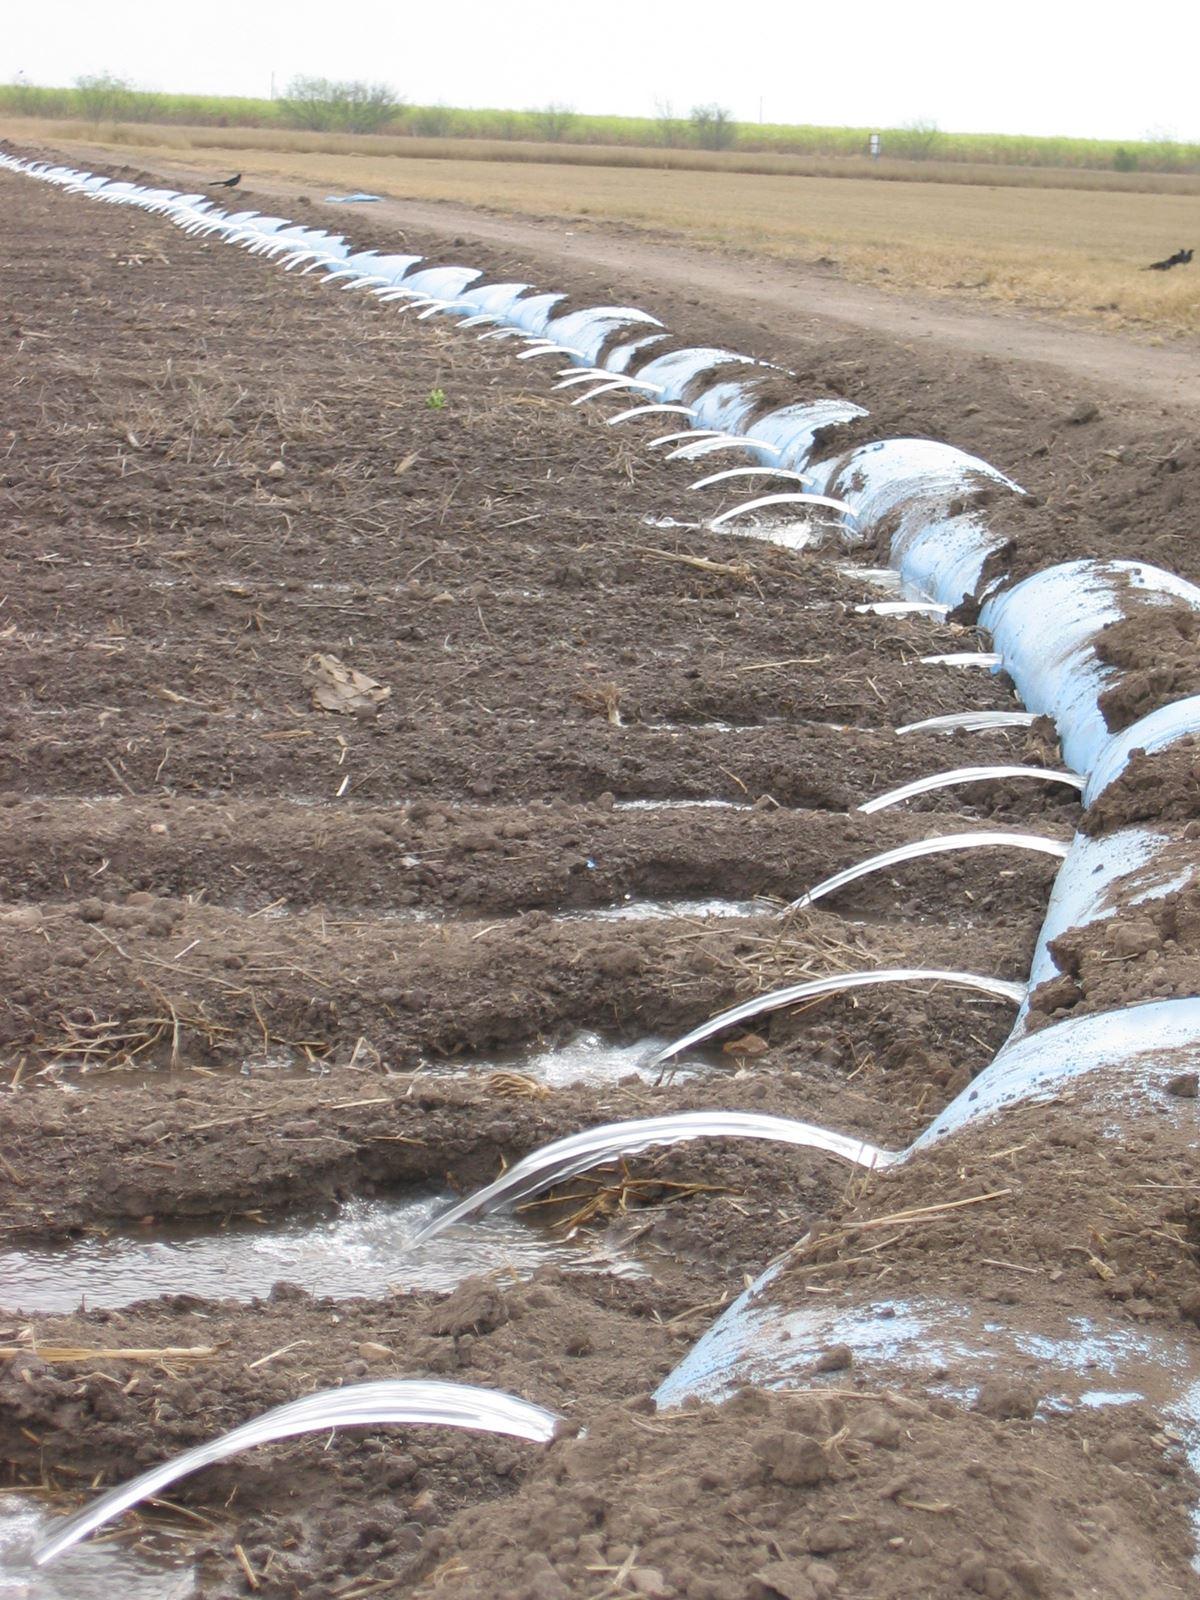
Mfumo wa umwagiliaji unaotumika katika shamba kubwa, lililopandwa mazao kwa mpangilio wa matuta, kukiwa na bomba nene lililolazwa pembezoni na kutobolewa matundu ambayo yanamwaga maji, yanayofuata mkondo uliopo baina ya matuta.